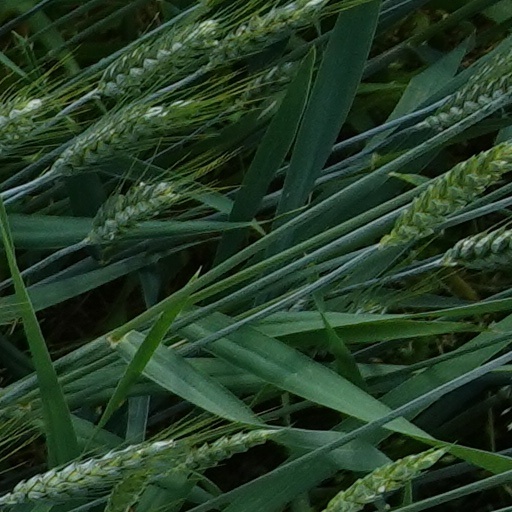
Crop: wheat